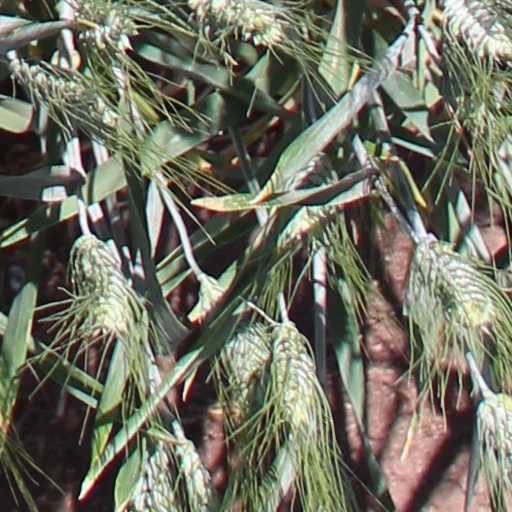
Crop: wheat